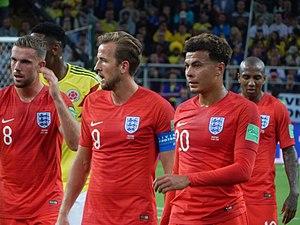
Bamidele Jermaine Alli, plus connu sous le nom de Dele Alli, né le 11 avril 1996 à Milton Keynes, est un footballeur international anglais qui évolue au poste de milieu de terrain à Tottenham.